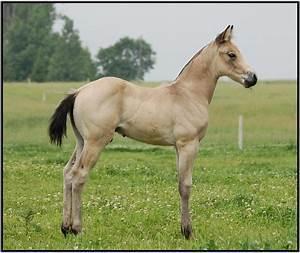
horse